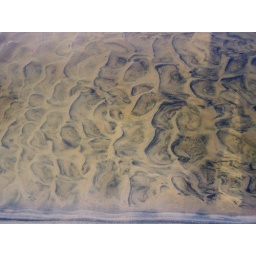
sand under water